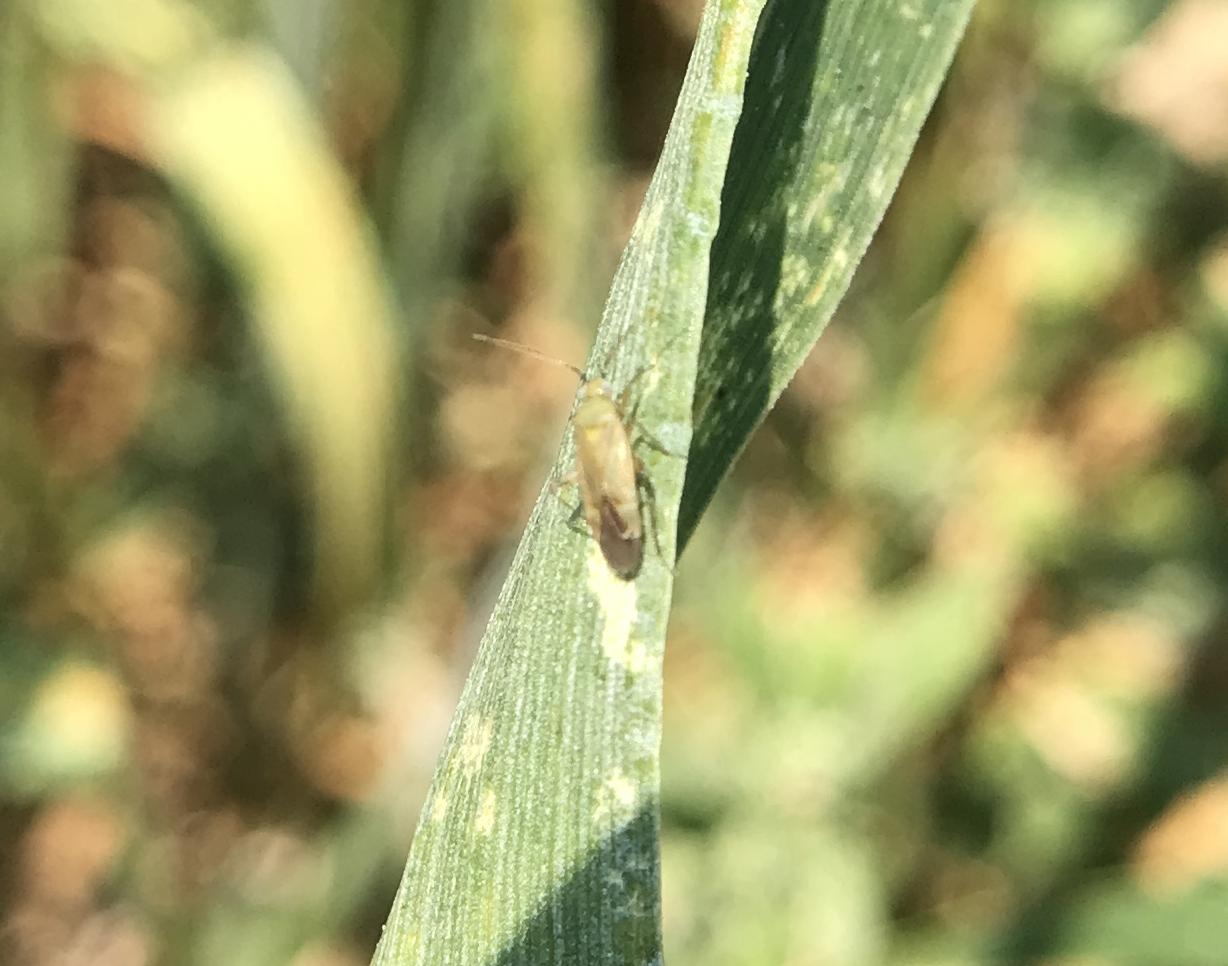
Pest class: lygus_bug